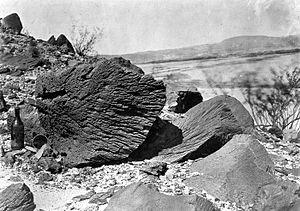
Un relief éolien est produit par l'action érosive ou constructive du vent.